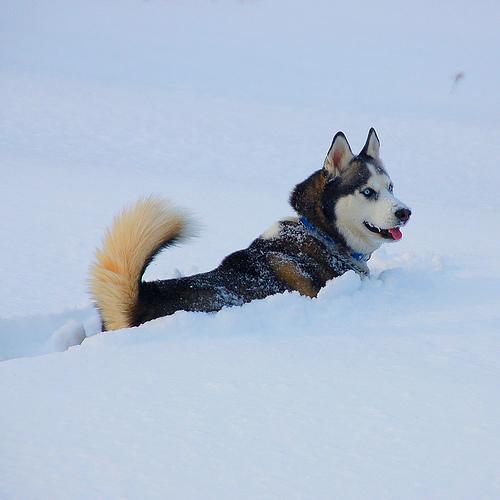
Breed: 232-n000083-Eskimo_dog